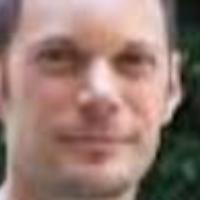
Age group: age 31-40